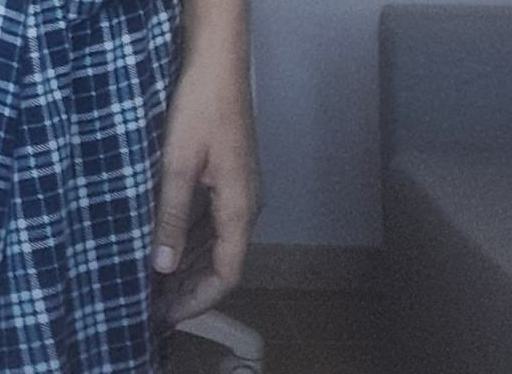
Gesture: no_gesture